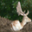
Label: deer